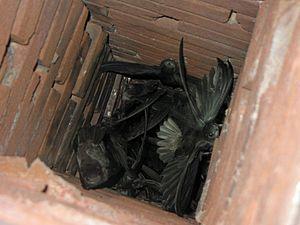
Cette liste des oiseaux au Canada provient de Bird Checklists of the World en date du mois de juillet 2018.
Cette liste des espèces d'oiseaux au Québec recense les taxons de ce groupe observés dans cette province du Canada. Elle provient de l'American Ornithologist Union en date du mois de janvier 2019. Elle comprend 470 espèces dont :